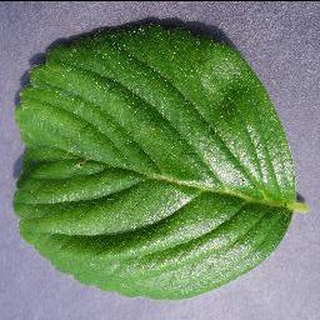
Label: healthy_strawberry